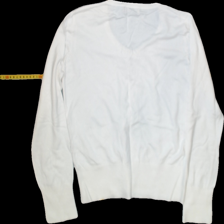
View: back
Type: Cardigan
Category: Ladies
Brand: Not Applicable
Colors: White
Material: 79%viscose 16%nylone 5%spandex
Size: S
Trend: No trend
Stains: No
Price range: 50-100
Recommended usage: Reuse